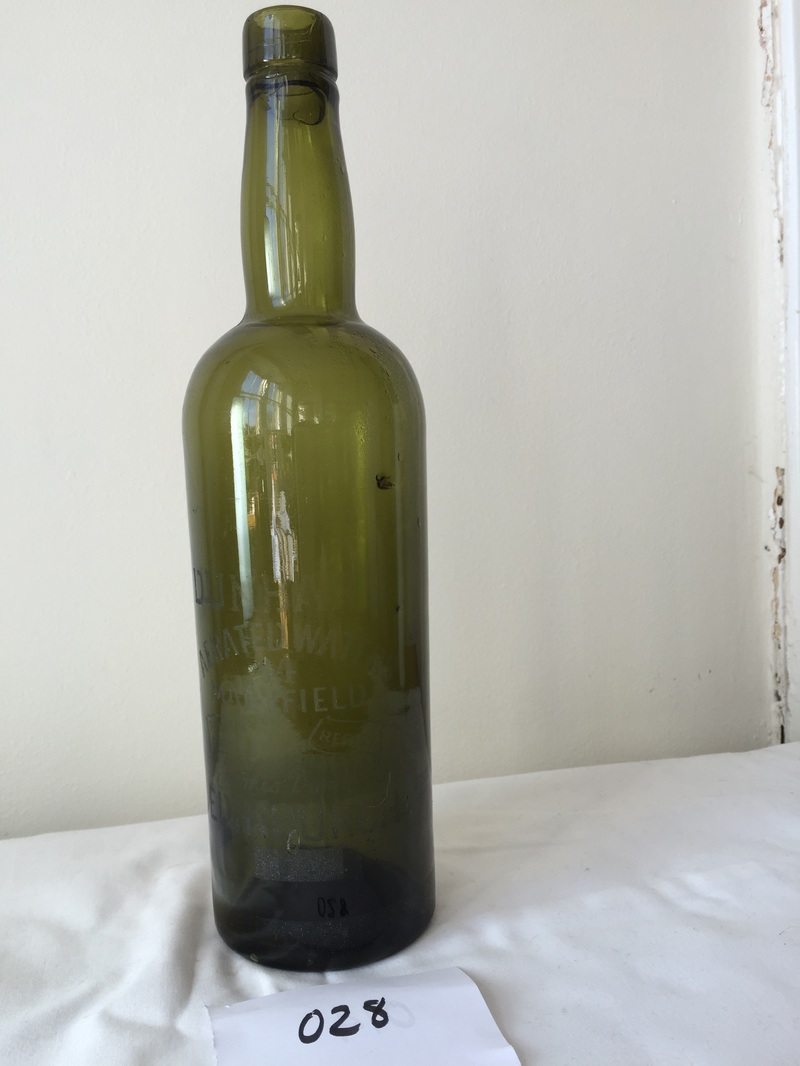
Waste category: glass